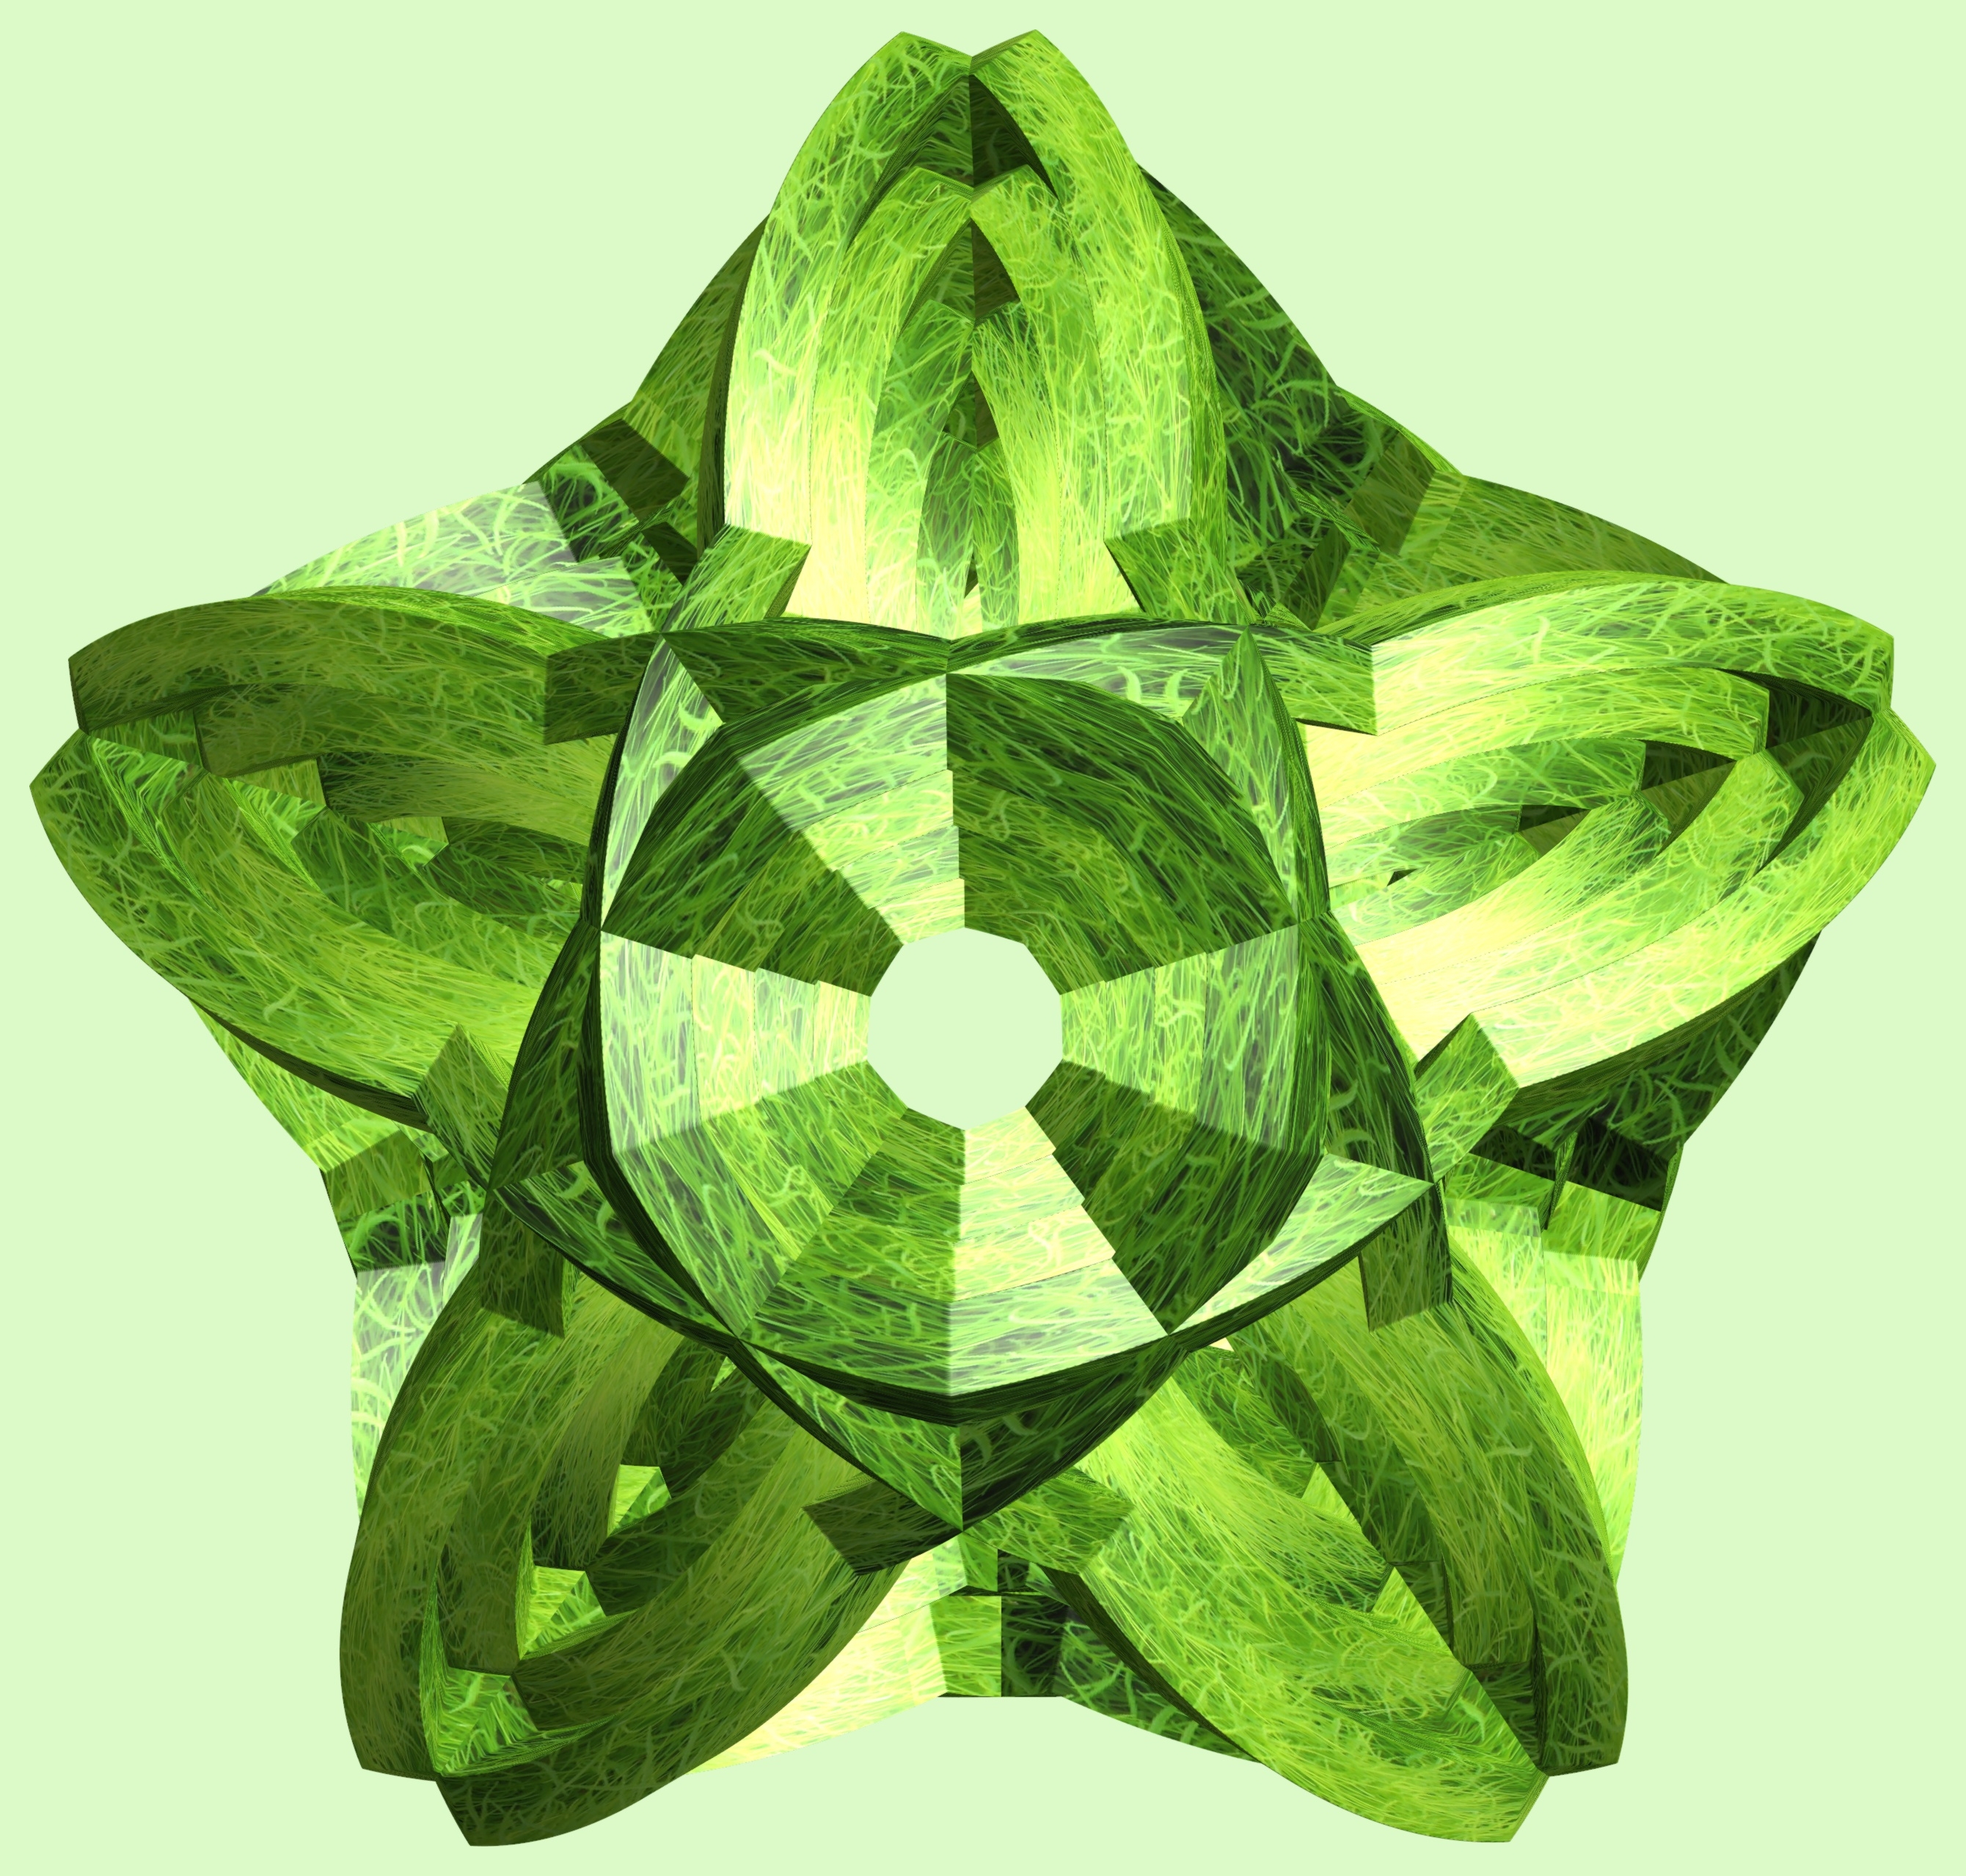
structure, plant, texture, leaf, flower, petal, pattern, green, textile, art, design, symmetry, 3d, graphic, torus, mathematica, cg, parametricplot3d, code, program, algorithm, mapping, flowering plant